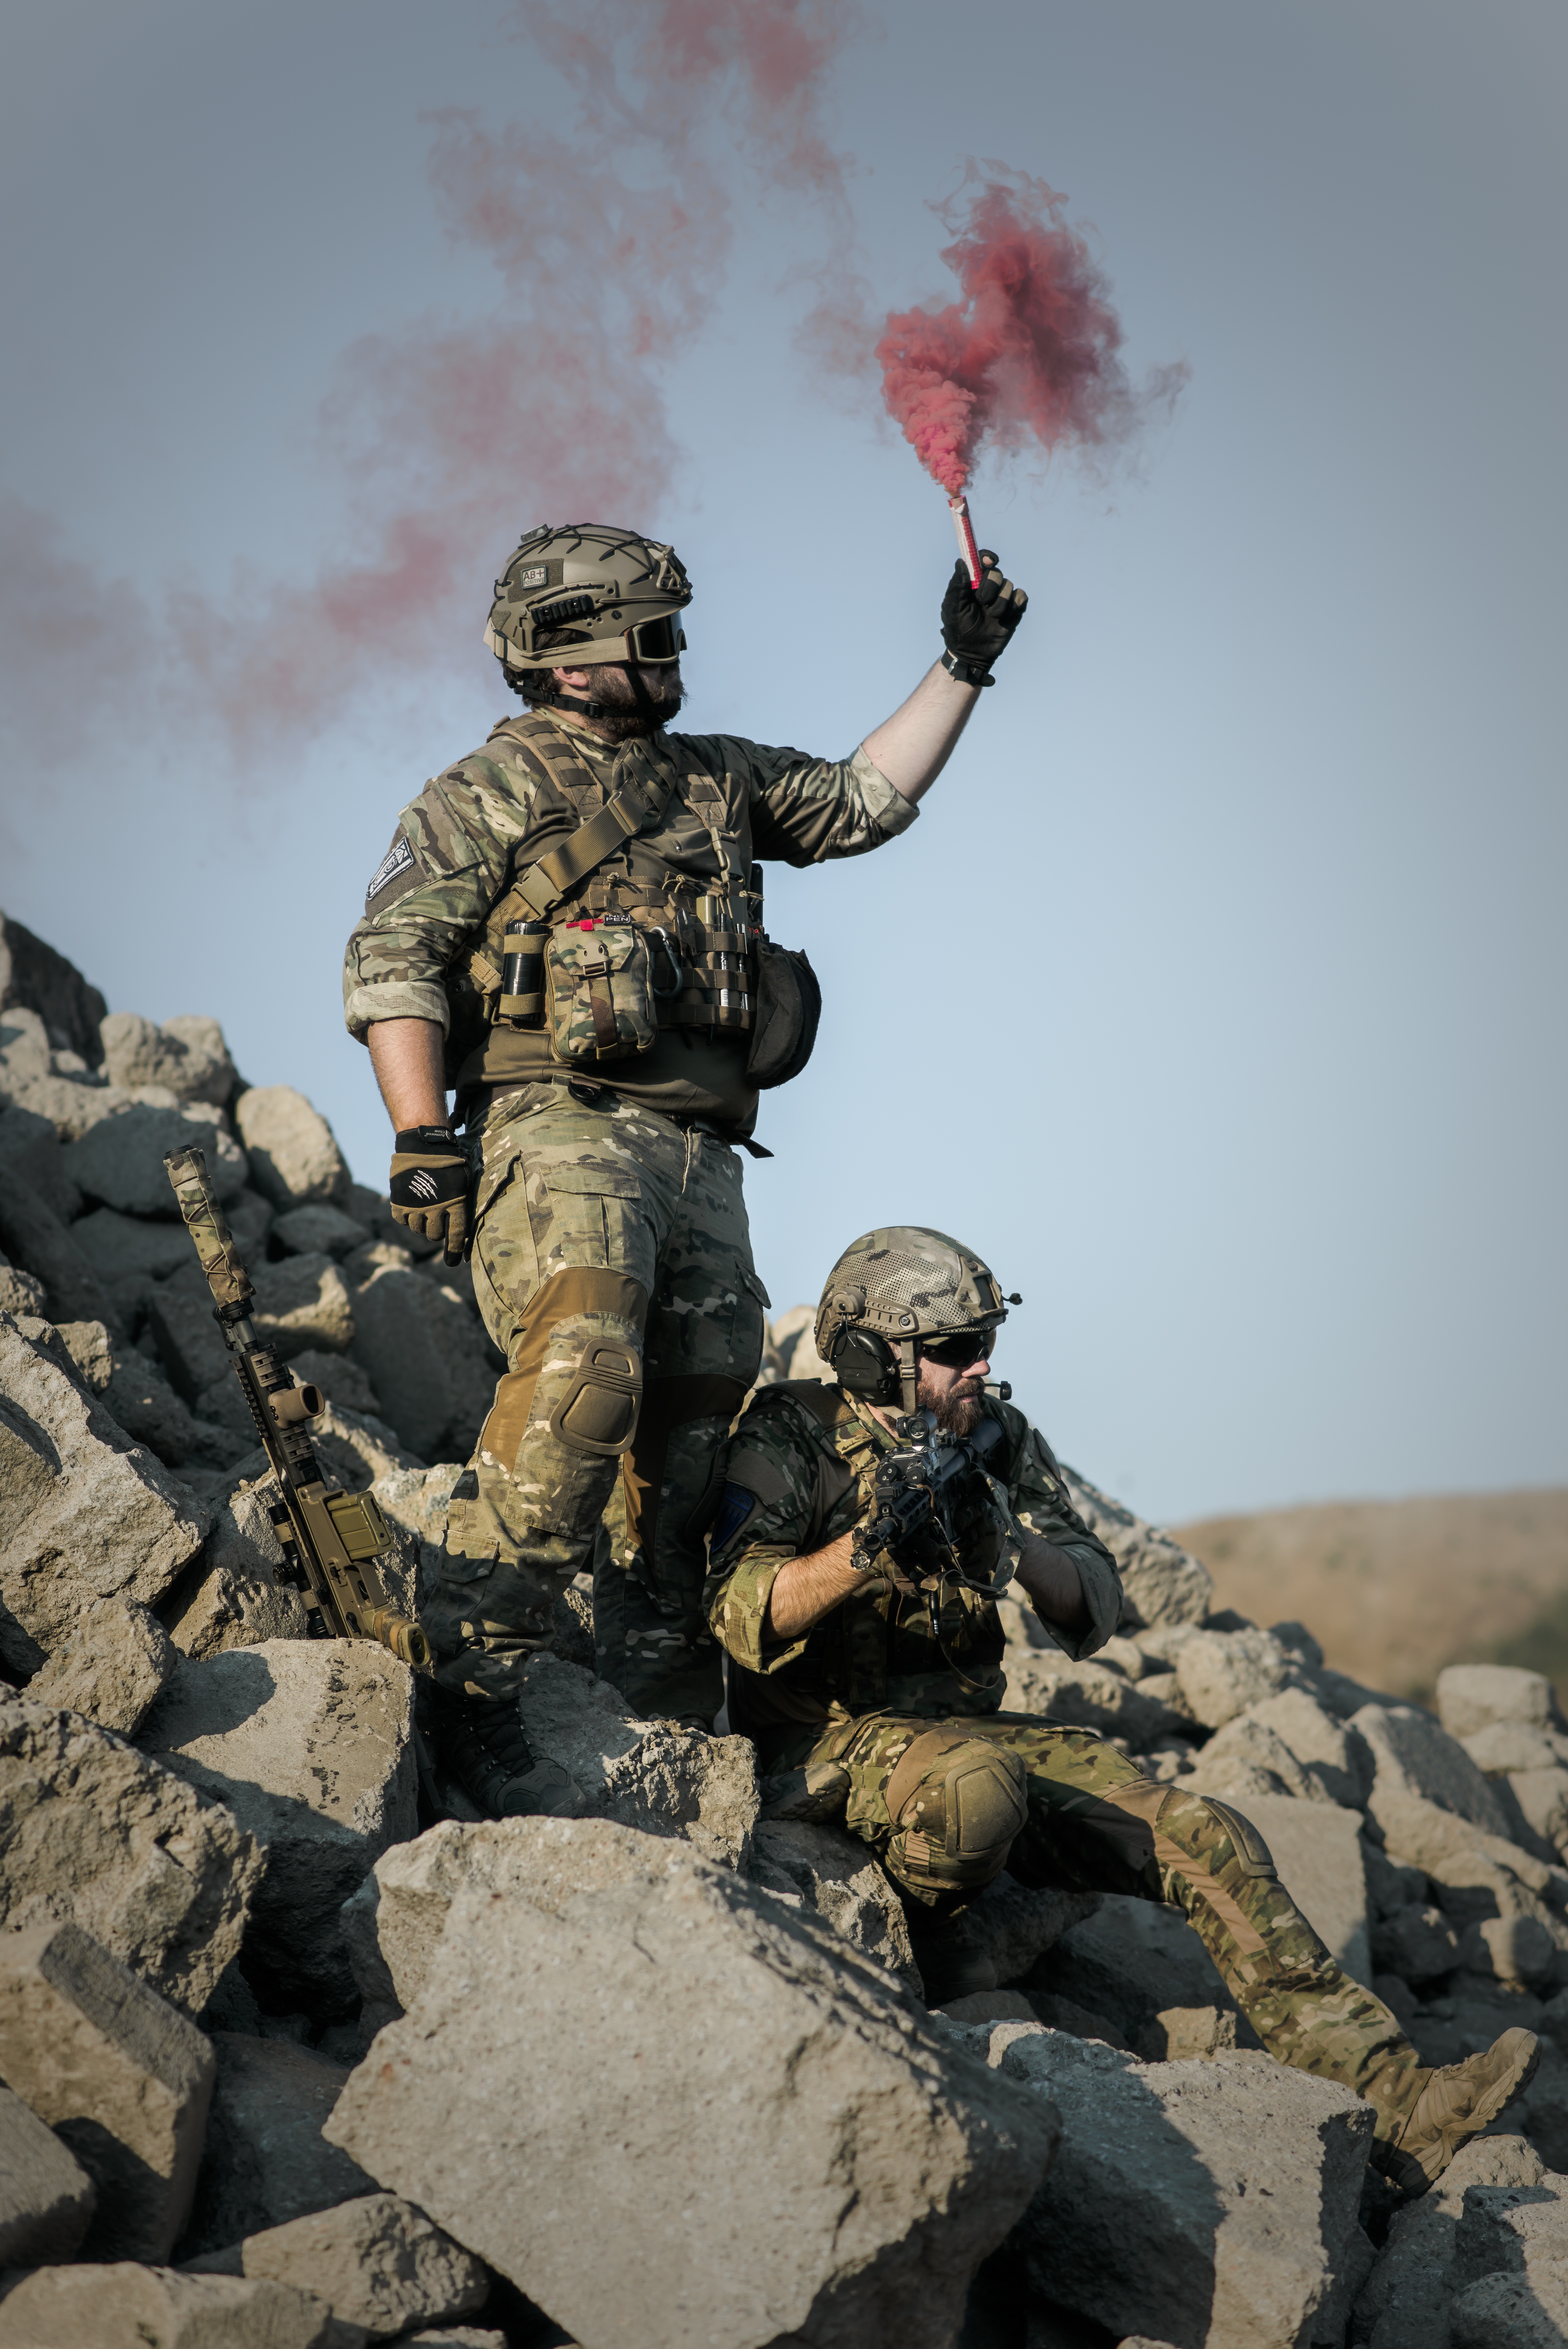
man, nature, outdoor, sand, person, group, people, sport, desert, adventure, backpack, smoke, military, young, soldier, army, action, freedom, extreme, lifestyle, weapon, security, activity, war, team, danger, kill, shoot, guns, police, attack, terrorism, terror, special, swat, killer, active, conflict, troop, pistol, shooter, marines, assault, infantry, gunshow, armed, terrorist, adventure travel, asg